Fruncé

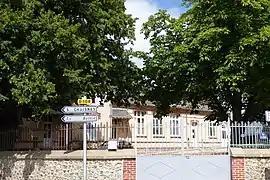
The town hall in Fruncé

Fruncé is a commune in the Eure-et-Loir department in northern France.